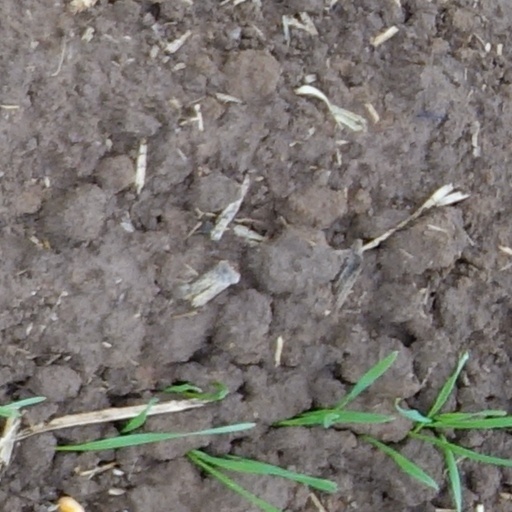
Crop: wheat